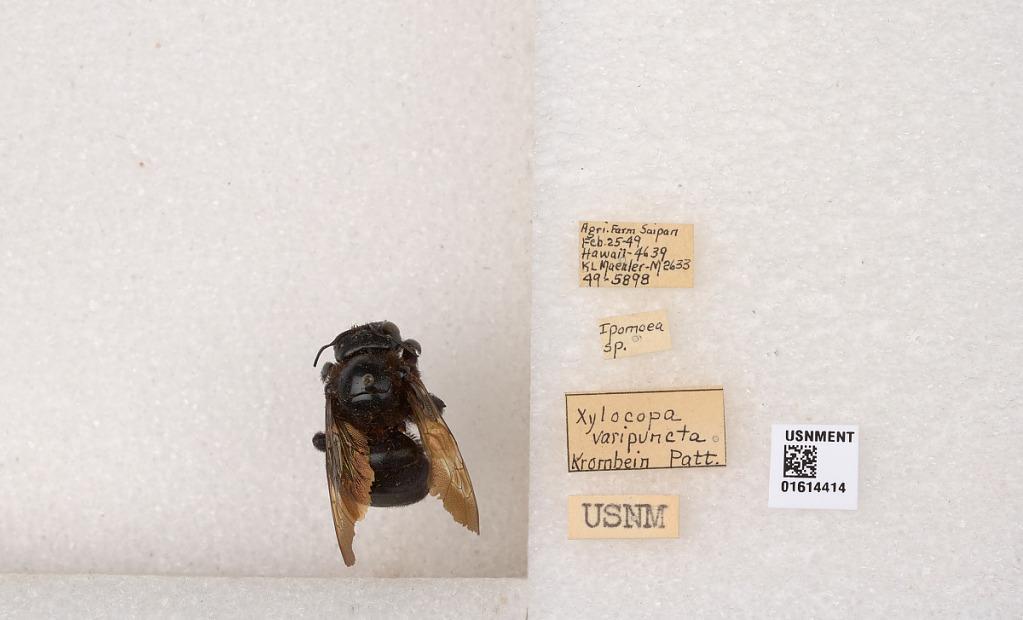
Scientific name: Xylocopa (Neoxylocopa) varipuncta Patton
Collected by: K. Maehler
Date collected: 1949-2-25
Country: Northern Mariana Islands
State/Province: Saipan
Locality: Agri. Farm, Saipan
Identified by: Krombein